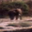
Label: elephant